William Napier (lawyer)

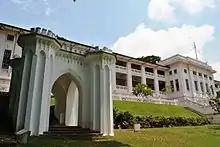
Memorial to James Brooke Napier, Fort Canning

Napier had an infant son with Maria in 1847, James Brooke Napier, but he died at sea on 17 February 1848 at the very young age of 5 months old. The infant James Brooke Napier was commemorated by the largest monument on the Christian Cemetery at the Government Hill, Singapore.